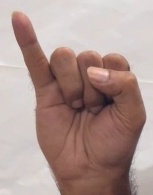
ASL sign: I